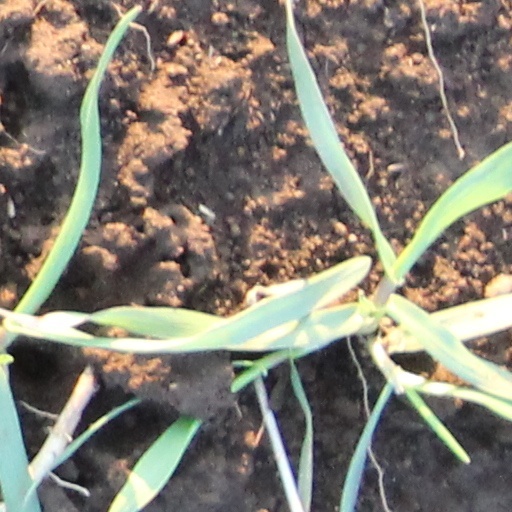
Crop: wheat